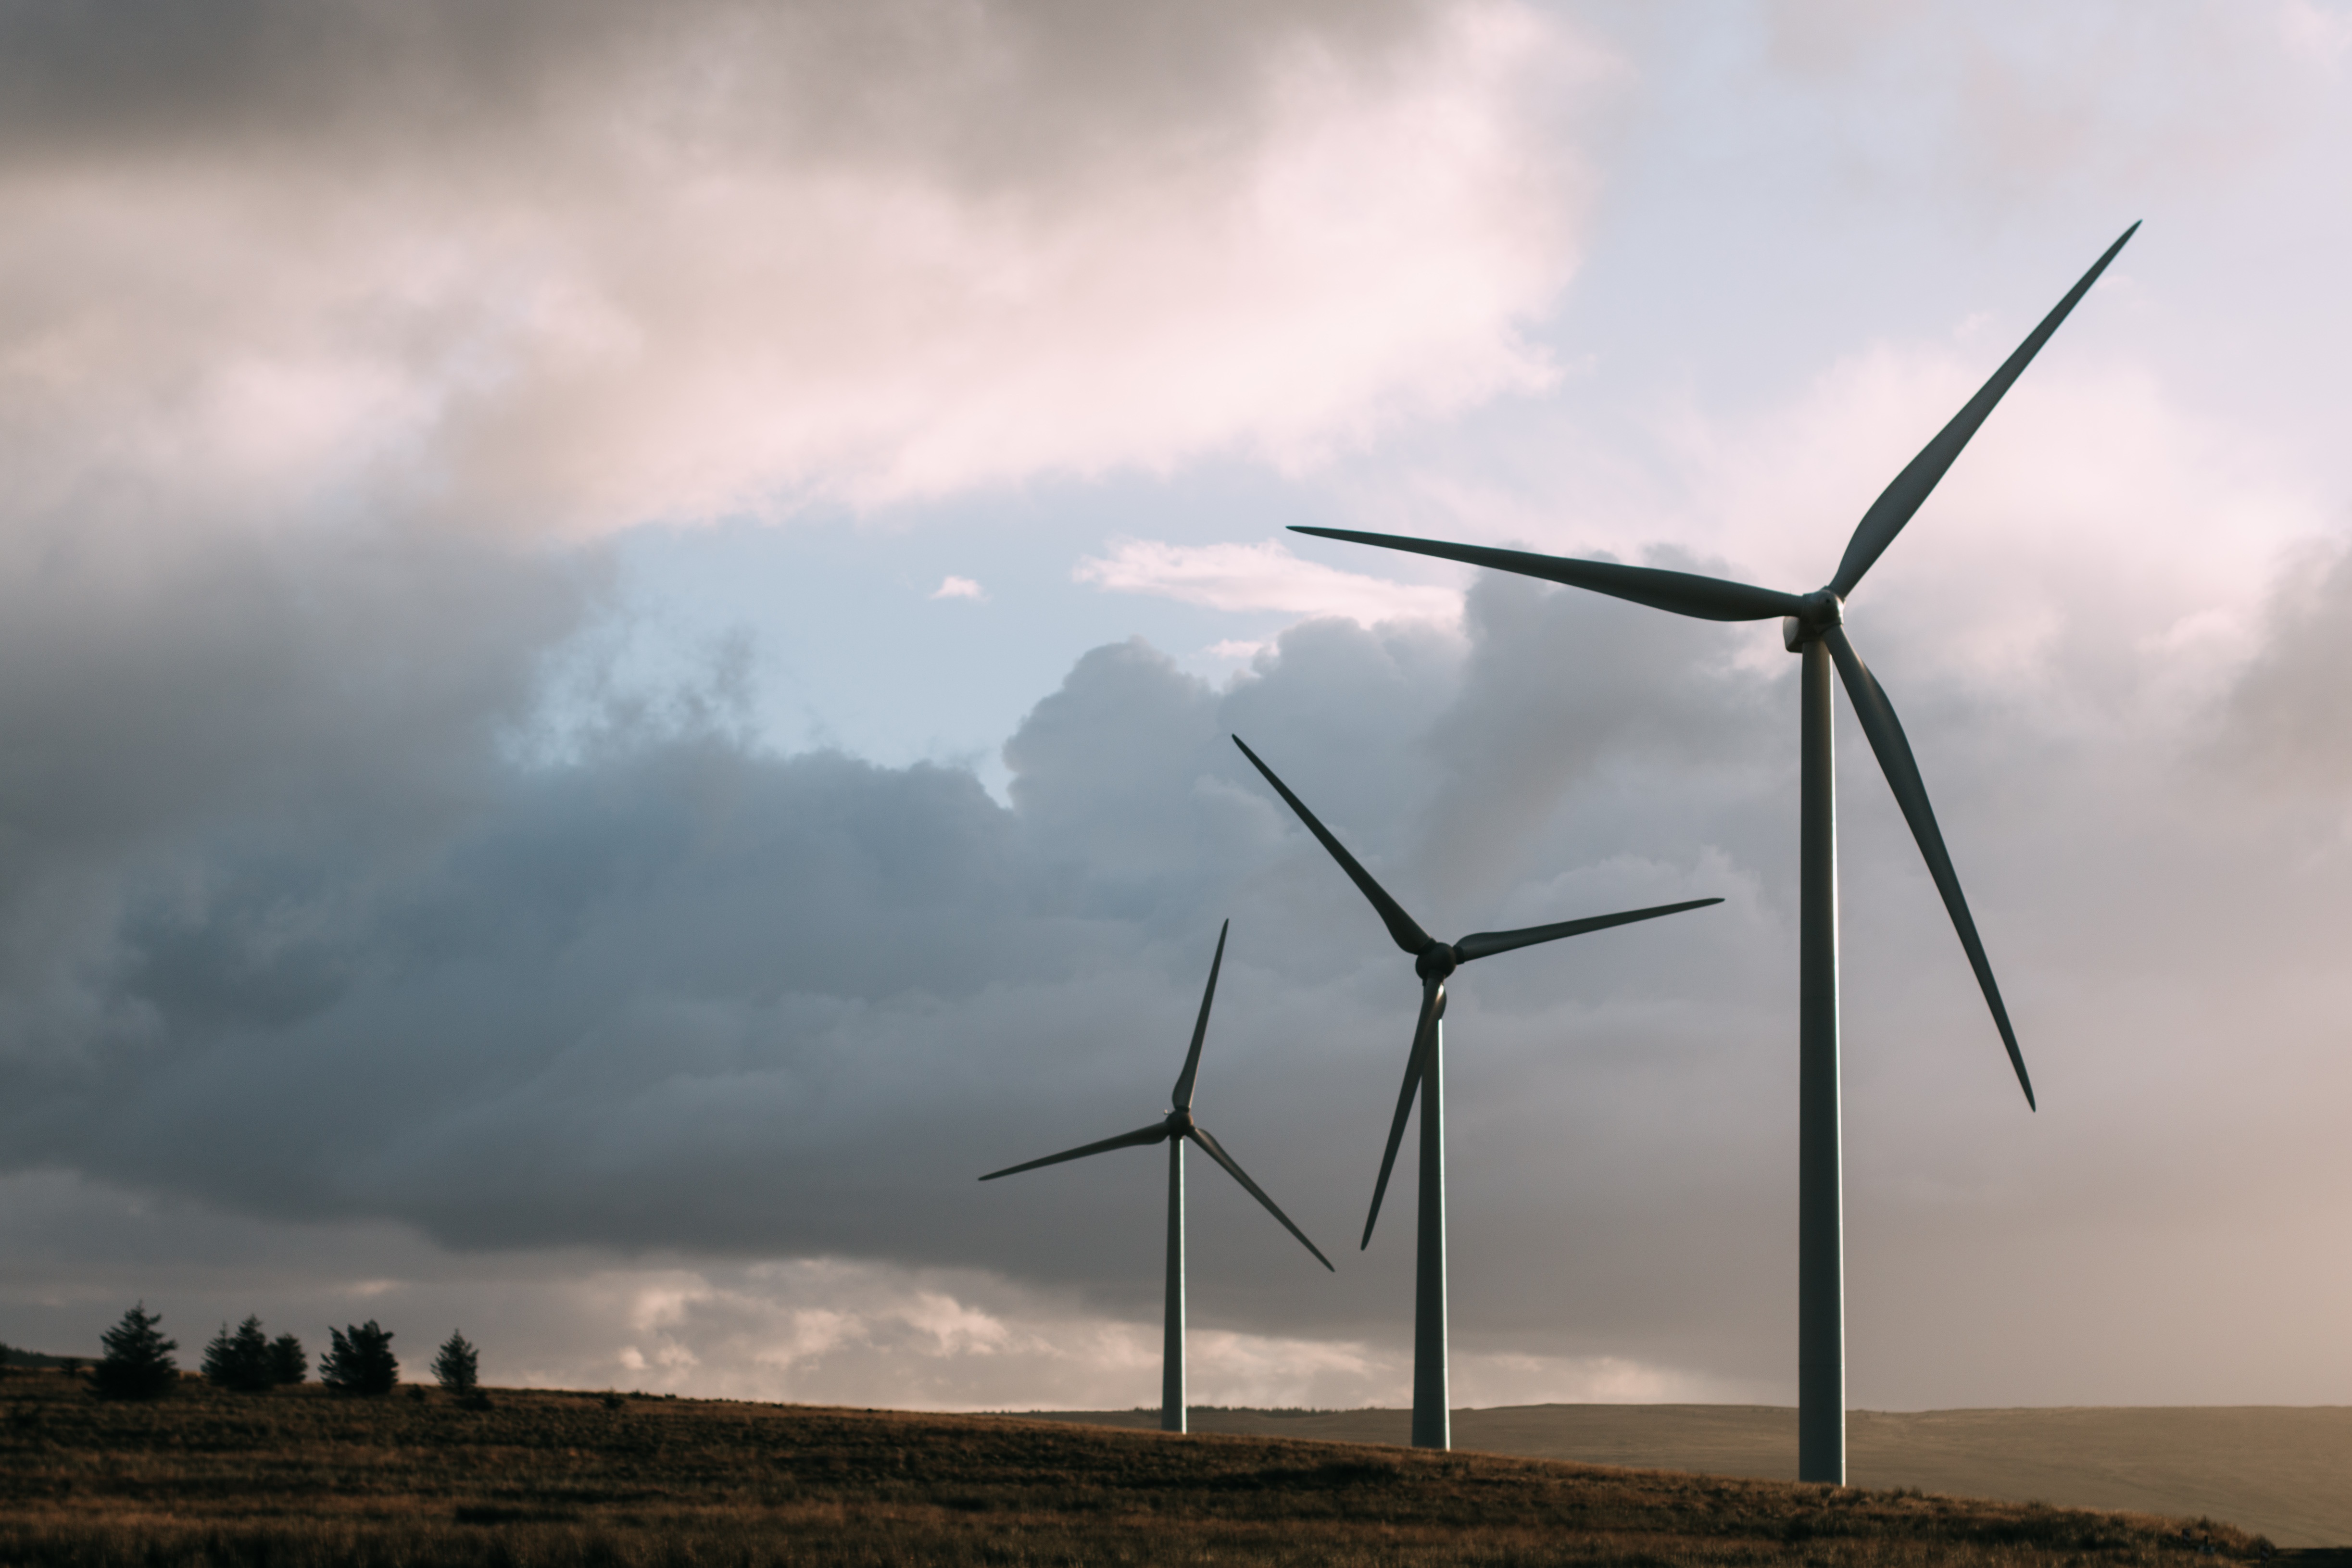
windmill, wind, machine, wind turbine, electricity, energy, mill, wind farm, windmills, turbines